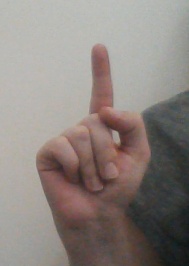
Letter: bb